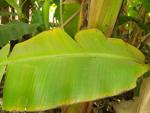
Label: xamthomonas